Yehor Cherniev

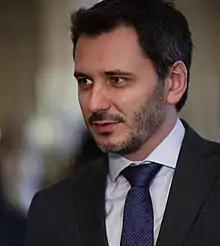

Yehor Volodymyrovych Cherniev (born 5 February 1985) is a Ukrainian politician currently serving as a People's Deputy of Ukraine from the Servant of the People party in the Verkhovna Rada, number 26 on the party's list. He is the Deputy Chairman of the Committee on National Security, Defence and Intelligence of the Verkhovna Rada of Ukraine, and the Chairman of the Permanent Delegation of Ukraine at the NATO Parliamentary Assembly.